Waverley Magazine

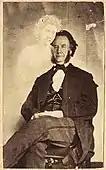
Moses A. Dow in a "spirit photograph" by William H. Mumler

Moses Arnold Dow (May 20, 1810-1886) was its founder, editor, and publisher. Dow was a native of Littleton. He worked at Sylvester T. Goss' printing business.